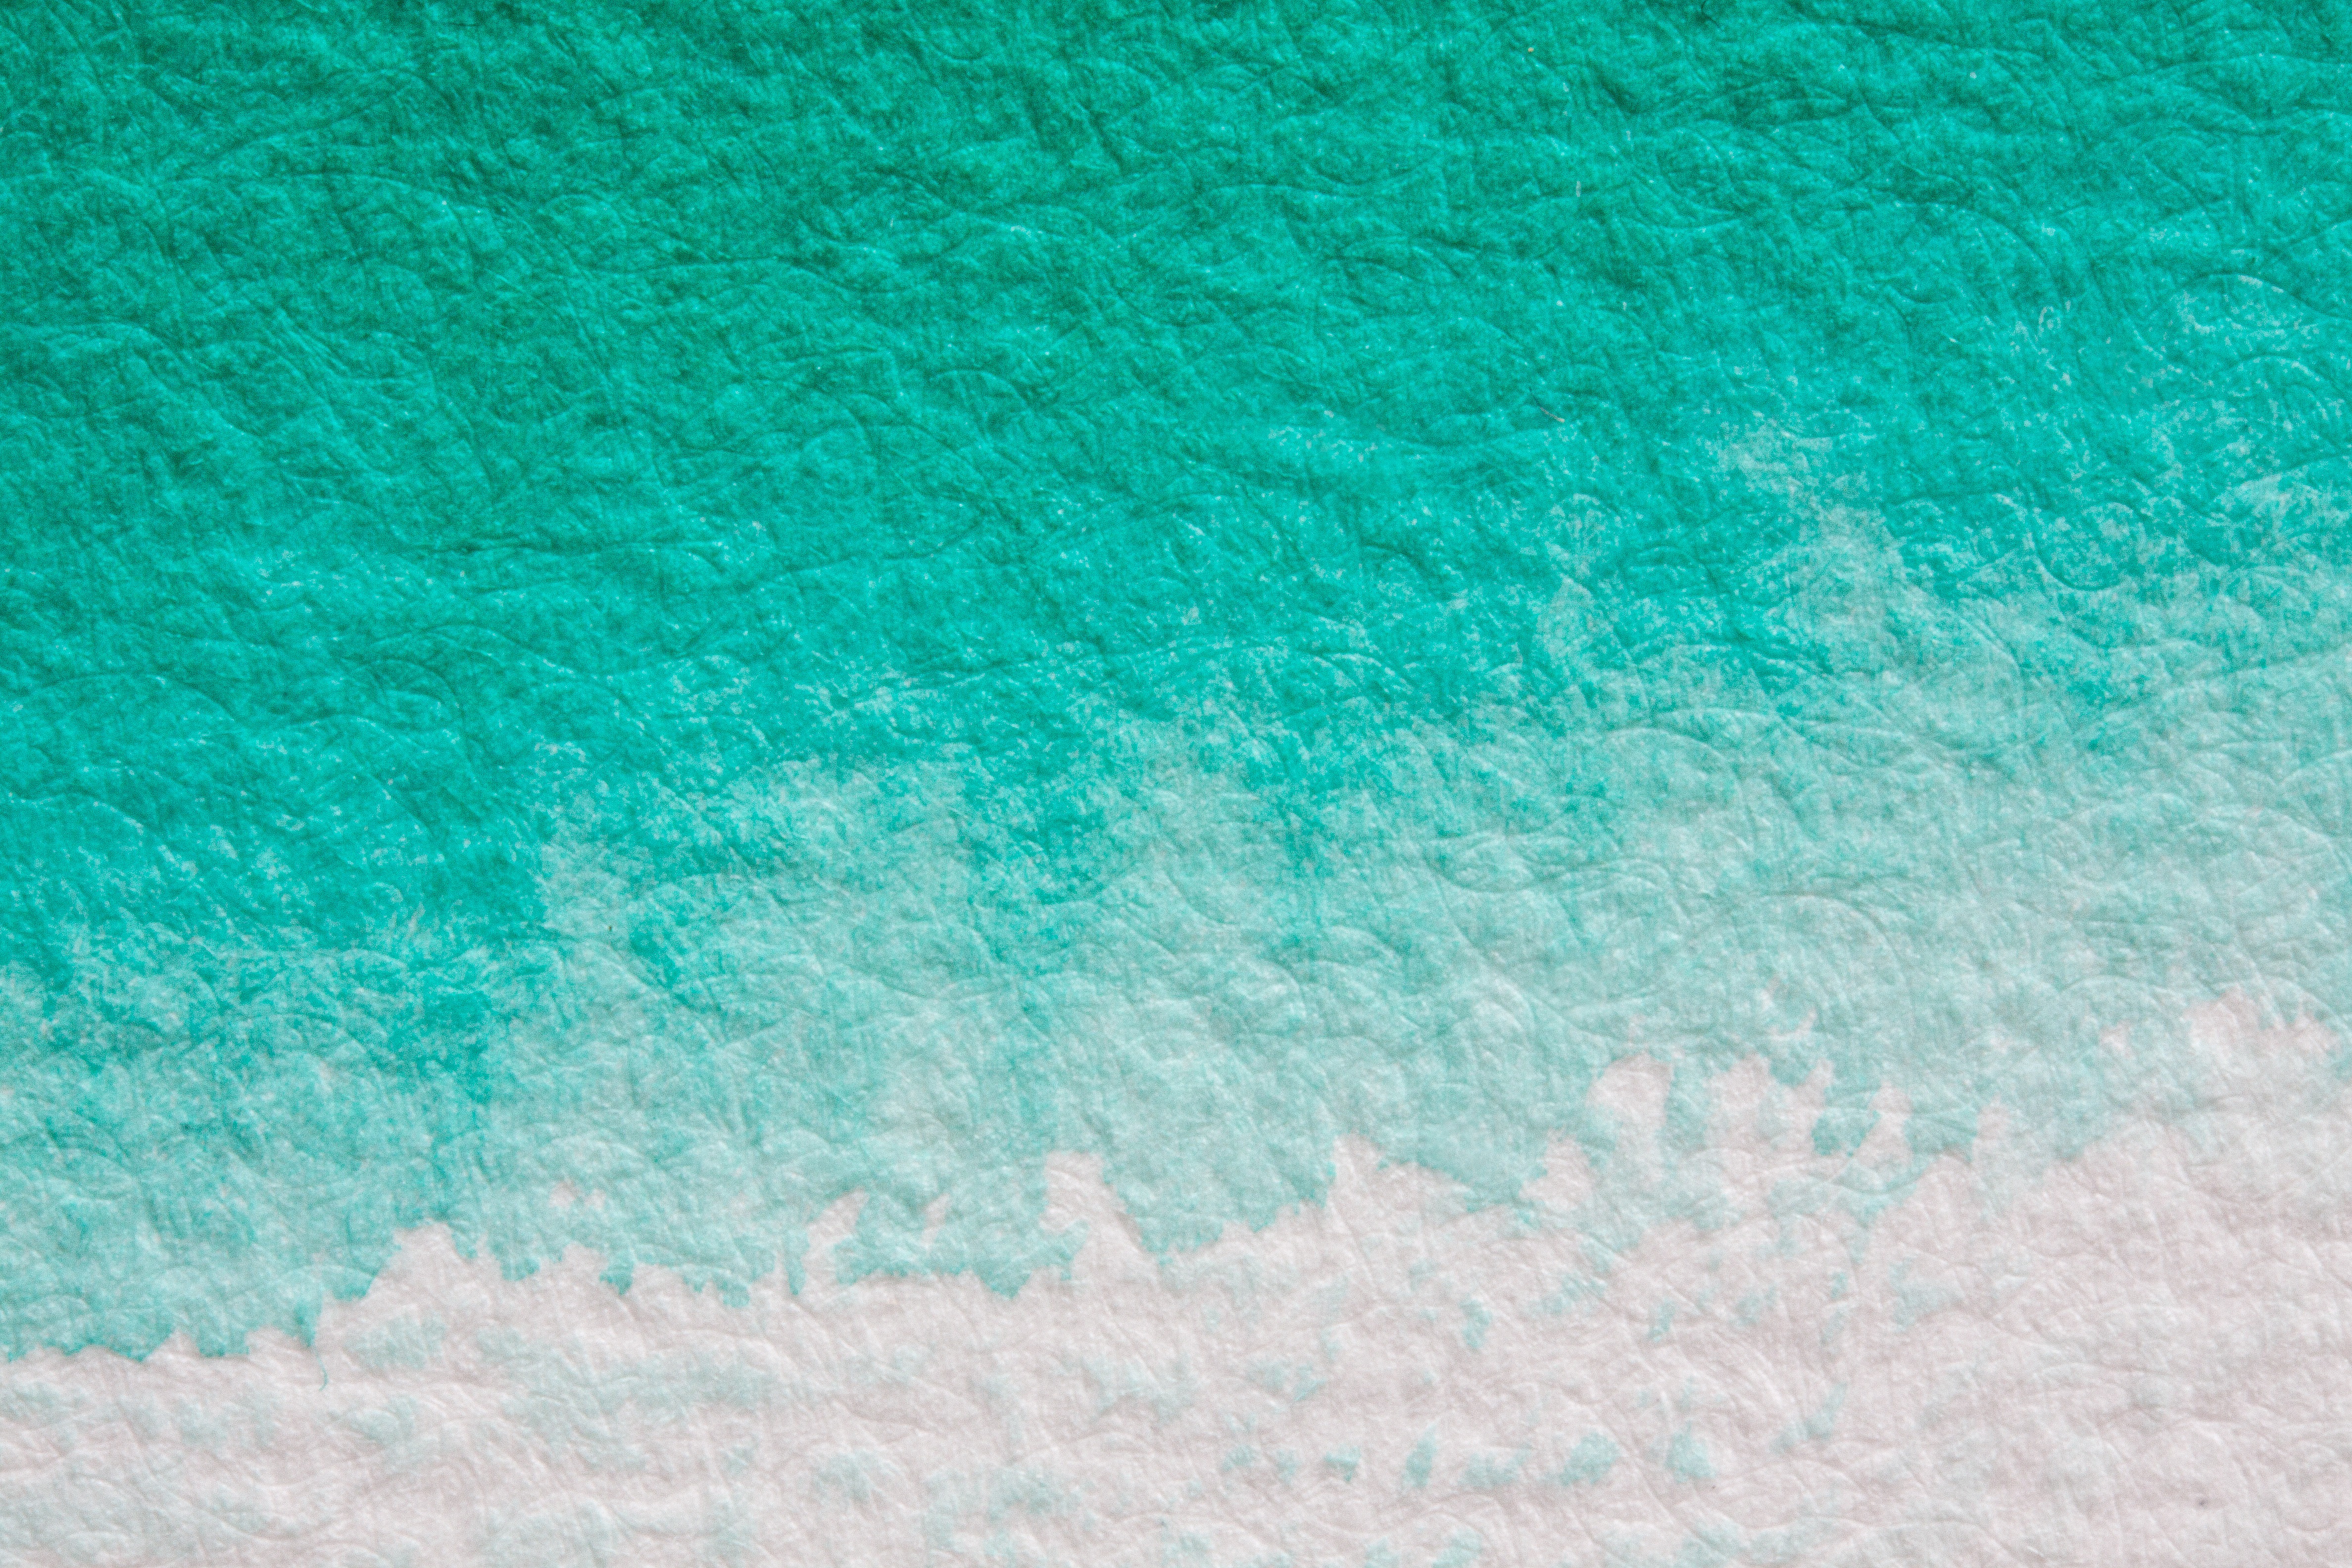
sea, texture, wave, green, color, macro, serene, blue, cheerful, background, turquoise, course, image, fund, watercolour, handmade paper, wind wave, painting technique, soluble in water, color sketch, not opaque